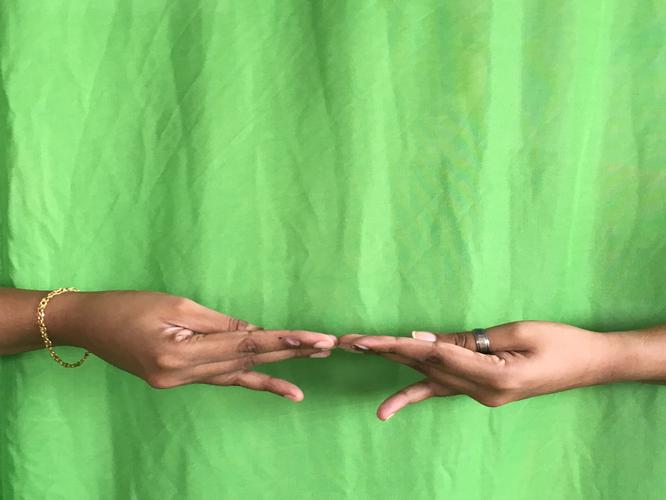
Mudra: Khatva
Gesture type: double_hand